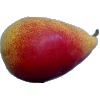
Label: Pear 2